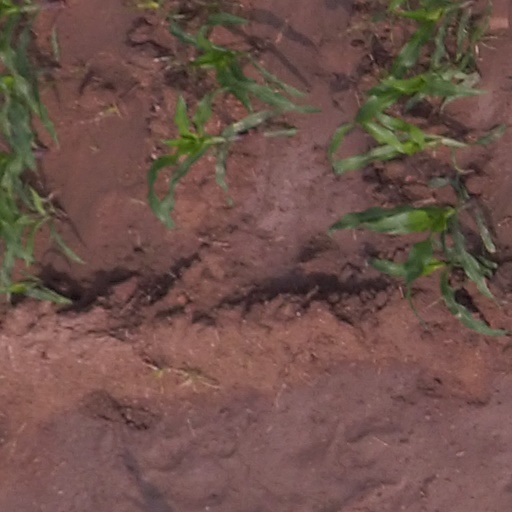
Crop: maize; corn